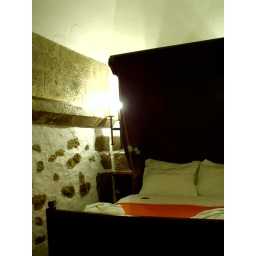
our bed in the castle